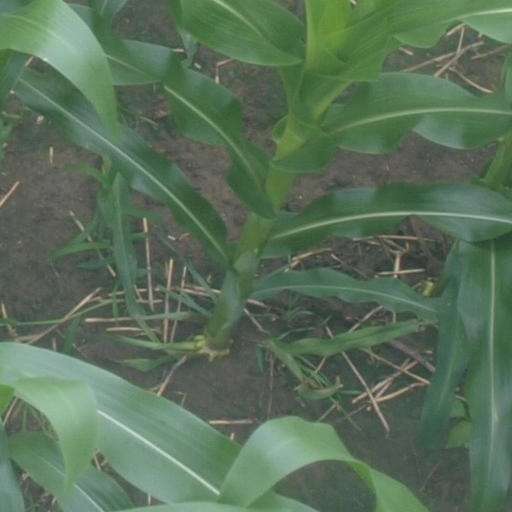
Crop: maize; corn